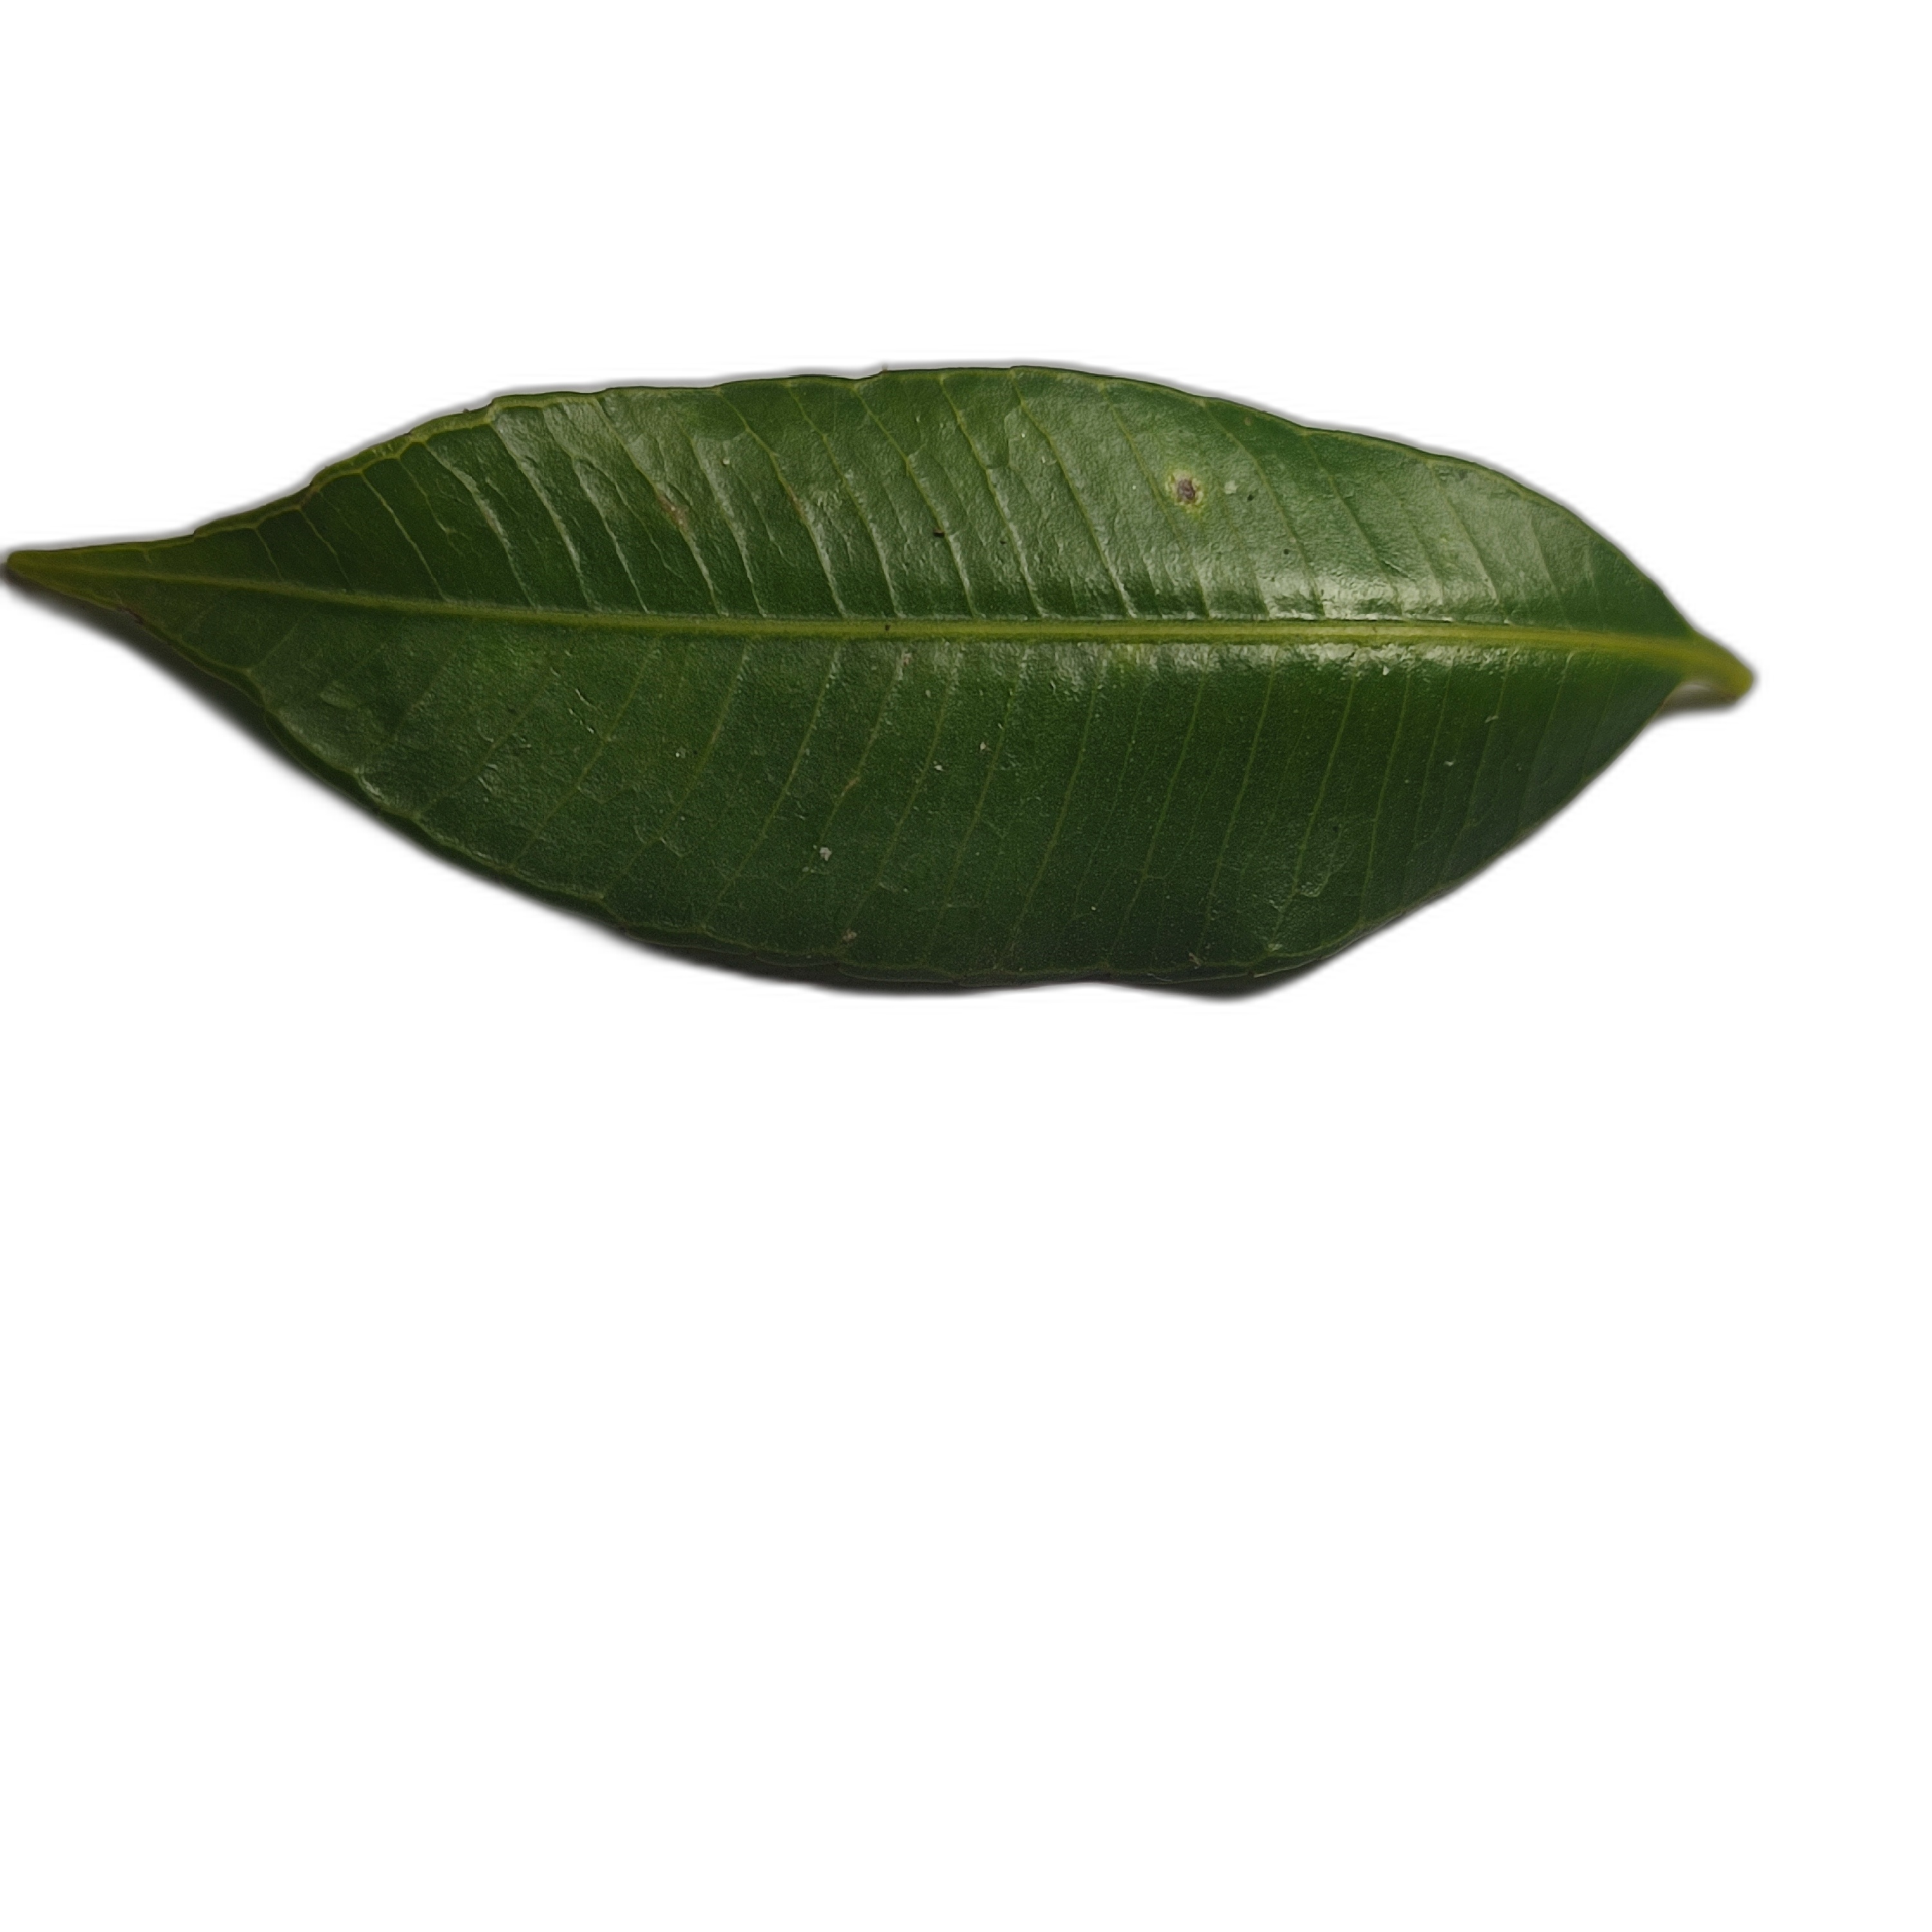
Label: healthy